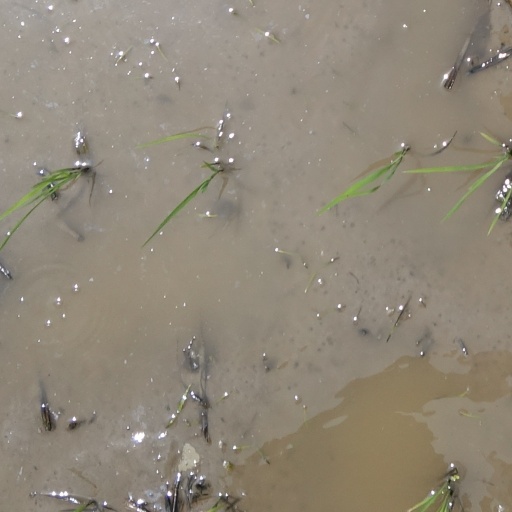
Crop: rice